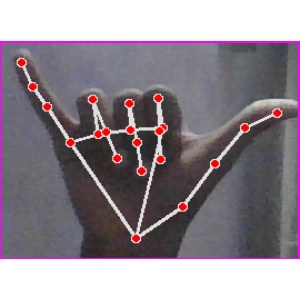
अक्षर: य